Box Car Blues

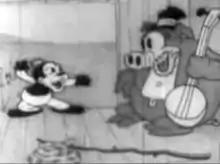
Bosko and the banjo playing pig

Box Car Blues is the fifth title in the "Looney Tunes" series. It features Bosko and a pig traveling as hobos in a boxcar. It was released as early as October 18, 1930.